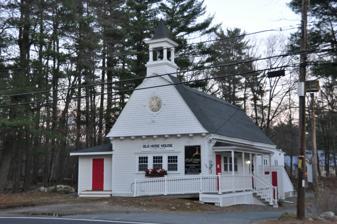
Building: Old Hose House
Country: United States of America
Year built: 1902
United States historic place Old Hose House U.S. National Register of Historic Places Show map of Massachusetts Show map of the United States Location 1249 Main Street, Reading, Massachusetts Coordinates 42°33′0″N 71°6′17″W / 42.55000°N 71.10472°W / 42.55000; -71.10472 Built 1902 Architectural style Colonial Revival MPS Reading MRA NRHP reference No. 84002769 Added to NRHP July 19, 1984 The Old Hose House is a historic fire house in Reading, Massachusetts .  The Colonial Revival wood-frame building was constructed in 1902 for a cost of $1,180.50, plus $10 for the land on which it stands.  The modestly-scaled building housed a fire truck until 1930, after which time it has served as home to community groups. The building was listed on the National Register of Historic Places in 1984. Description and history The Old Hose House is set on the east side of Main Street ( Massachusetts Route 28 ), a major thoroughfare, in a rural-suburban area of northern Reading.  It is a modestly sized single-story wood-frame structure, with Colonial Revival styling, including a gambrel roof with an overhanging street-facing gable that has decorative brackets in the overhang.  The gable end has a small round window with leaded lights, and the roof is topped by a small square belfry with a pyramidal roof.  The main street-facing facade has a band of three small square windows, the engine bay entrance having been built over.  The building is entered on the right side, where a hip-roof porch extends along a portion of that side. The building was built in 1902 to house a hand-pump fire truck that was operated by a volunteer fire company organized in 1815.  The town paid the $10 for the land and $1,180.50 for the building's construction.  The bell was taken from the town's John Street school and installed in 1904.  In 1930, after the town had adopted more modern equipment, the building was sold to a local community theater organization, which staged inexpensive productions in the building.  In 1972 it was sold to Colonial Chorus Players a community theater group, which uses it as a rehearsal space. See also National Register of Historic Places listings in Reading, Massachusetts National Register of Historic Places listings in Middlesex County, Massachusetts References